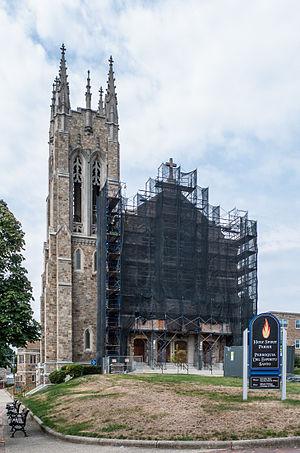
L'église Saint-Matthieu de Central Falls, rattachée aujourd'hui à la Holy Spirit Parish, est une église catholique située à Central Falls dans l'État de Rhode Island, aux États-Unis. Elle dépend du diocèse de Providence.